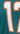
Number: 1